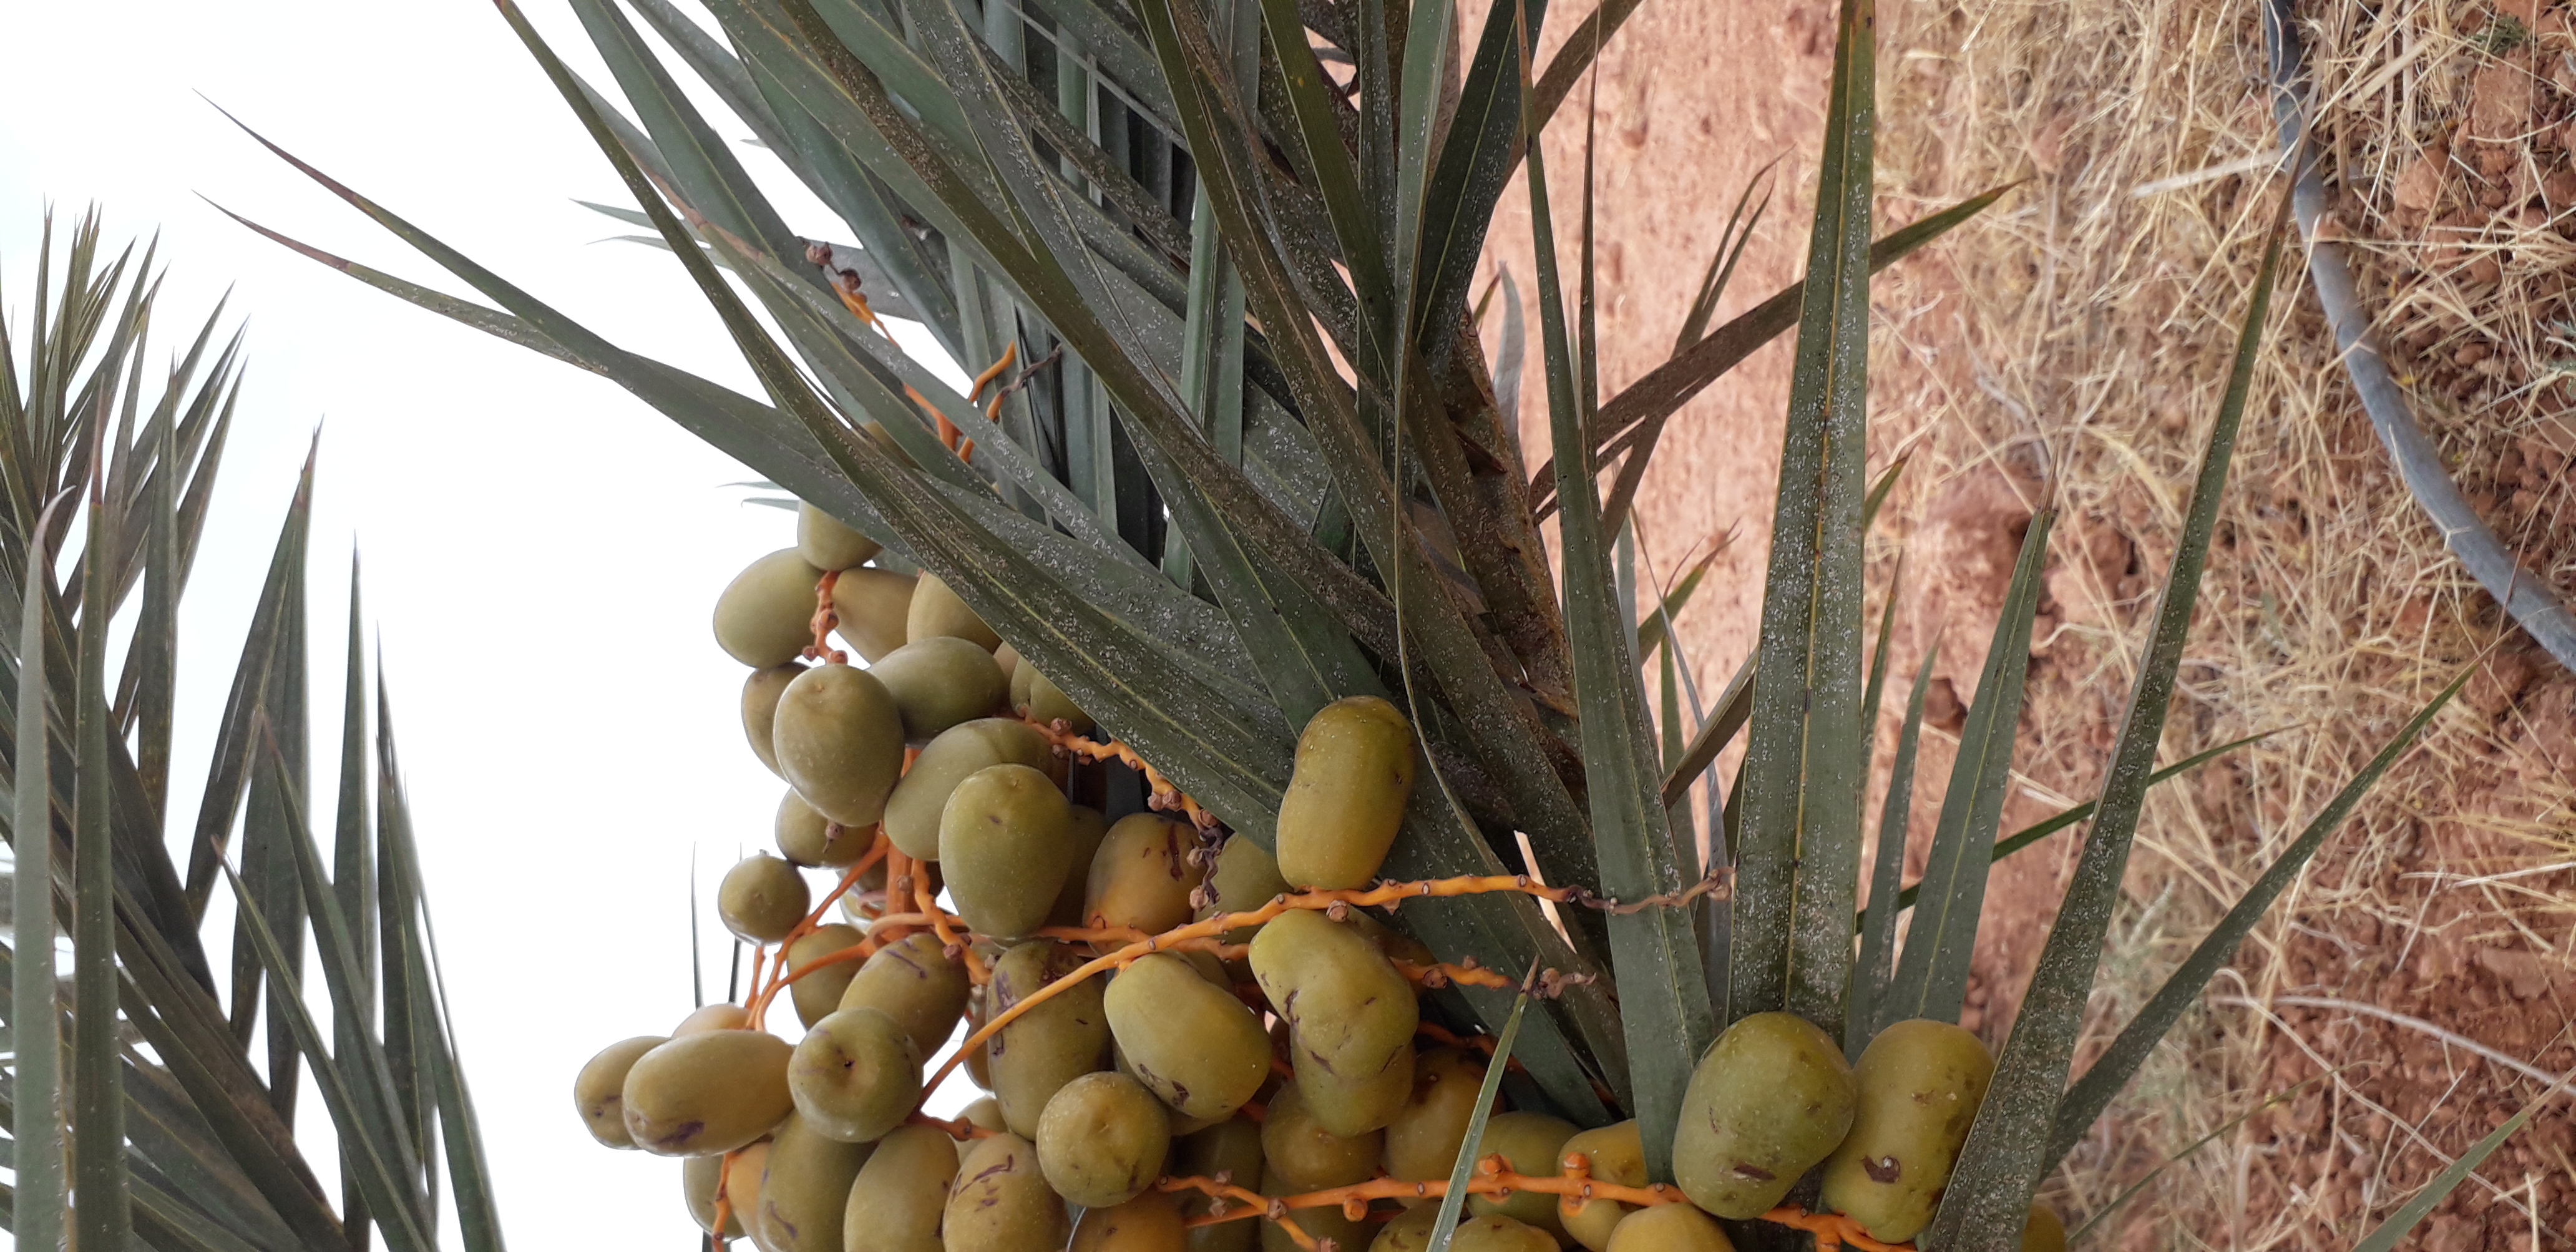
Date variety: Boufagous